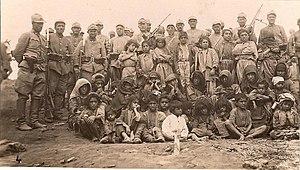
La Révolte de Dêrsim est l'un des plus importants soulèvements kurdes de la période qui a suivi la proclamation de la République turque en 1923. Elle se déroule dans la région montagneuse du Dêrsim, peuplée alors essentiellement de Kurdes alévis, et qui sera ensuite rebaptisée Tunceli.
1938 est une année commune commençant un samedi.